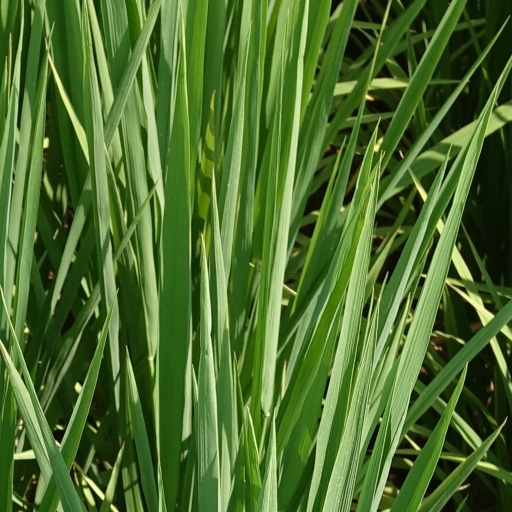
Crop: rice